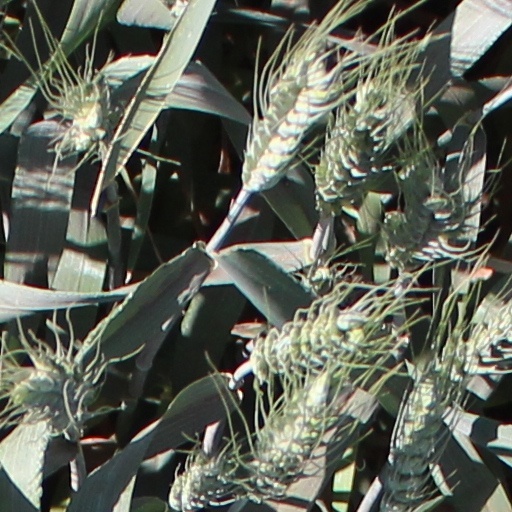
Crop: wheat